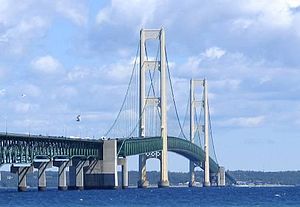
Mackinacbroen
Mackinacbroen
"Mackinacbroen er en hængebro i Michigan i USA. Den går over Mackinacstrædet, og forbinder de to halvøer Michigan består af. Broen kaldes ofte ""Mighty Mac"" eller ""Big Mac"".